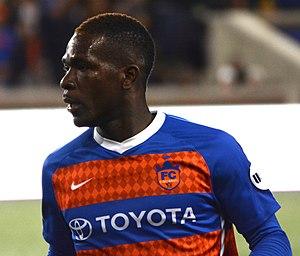
Lance Laing est un footballeur international jamaïcain né le 28 février 1988 à Trelawny Parish. Il évolue au poste d'arrière gauche avec le San Antonio FC.